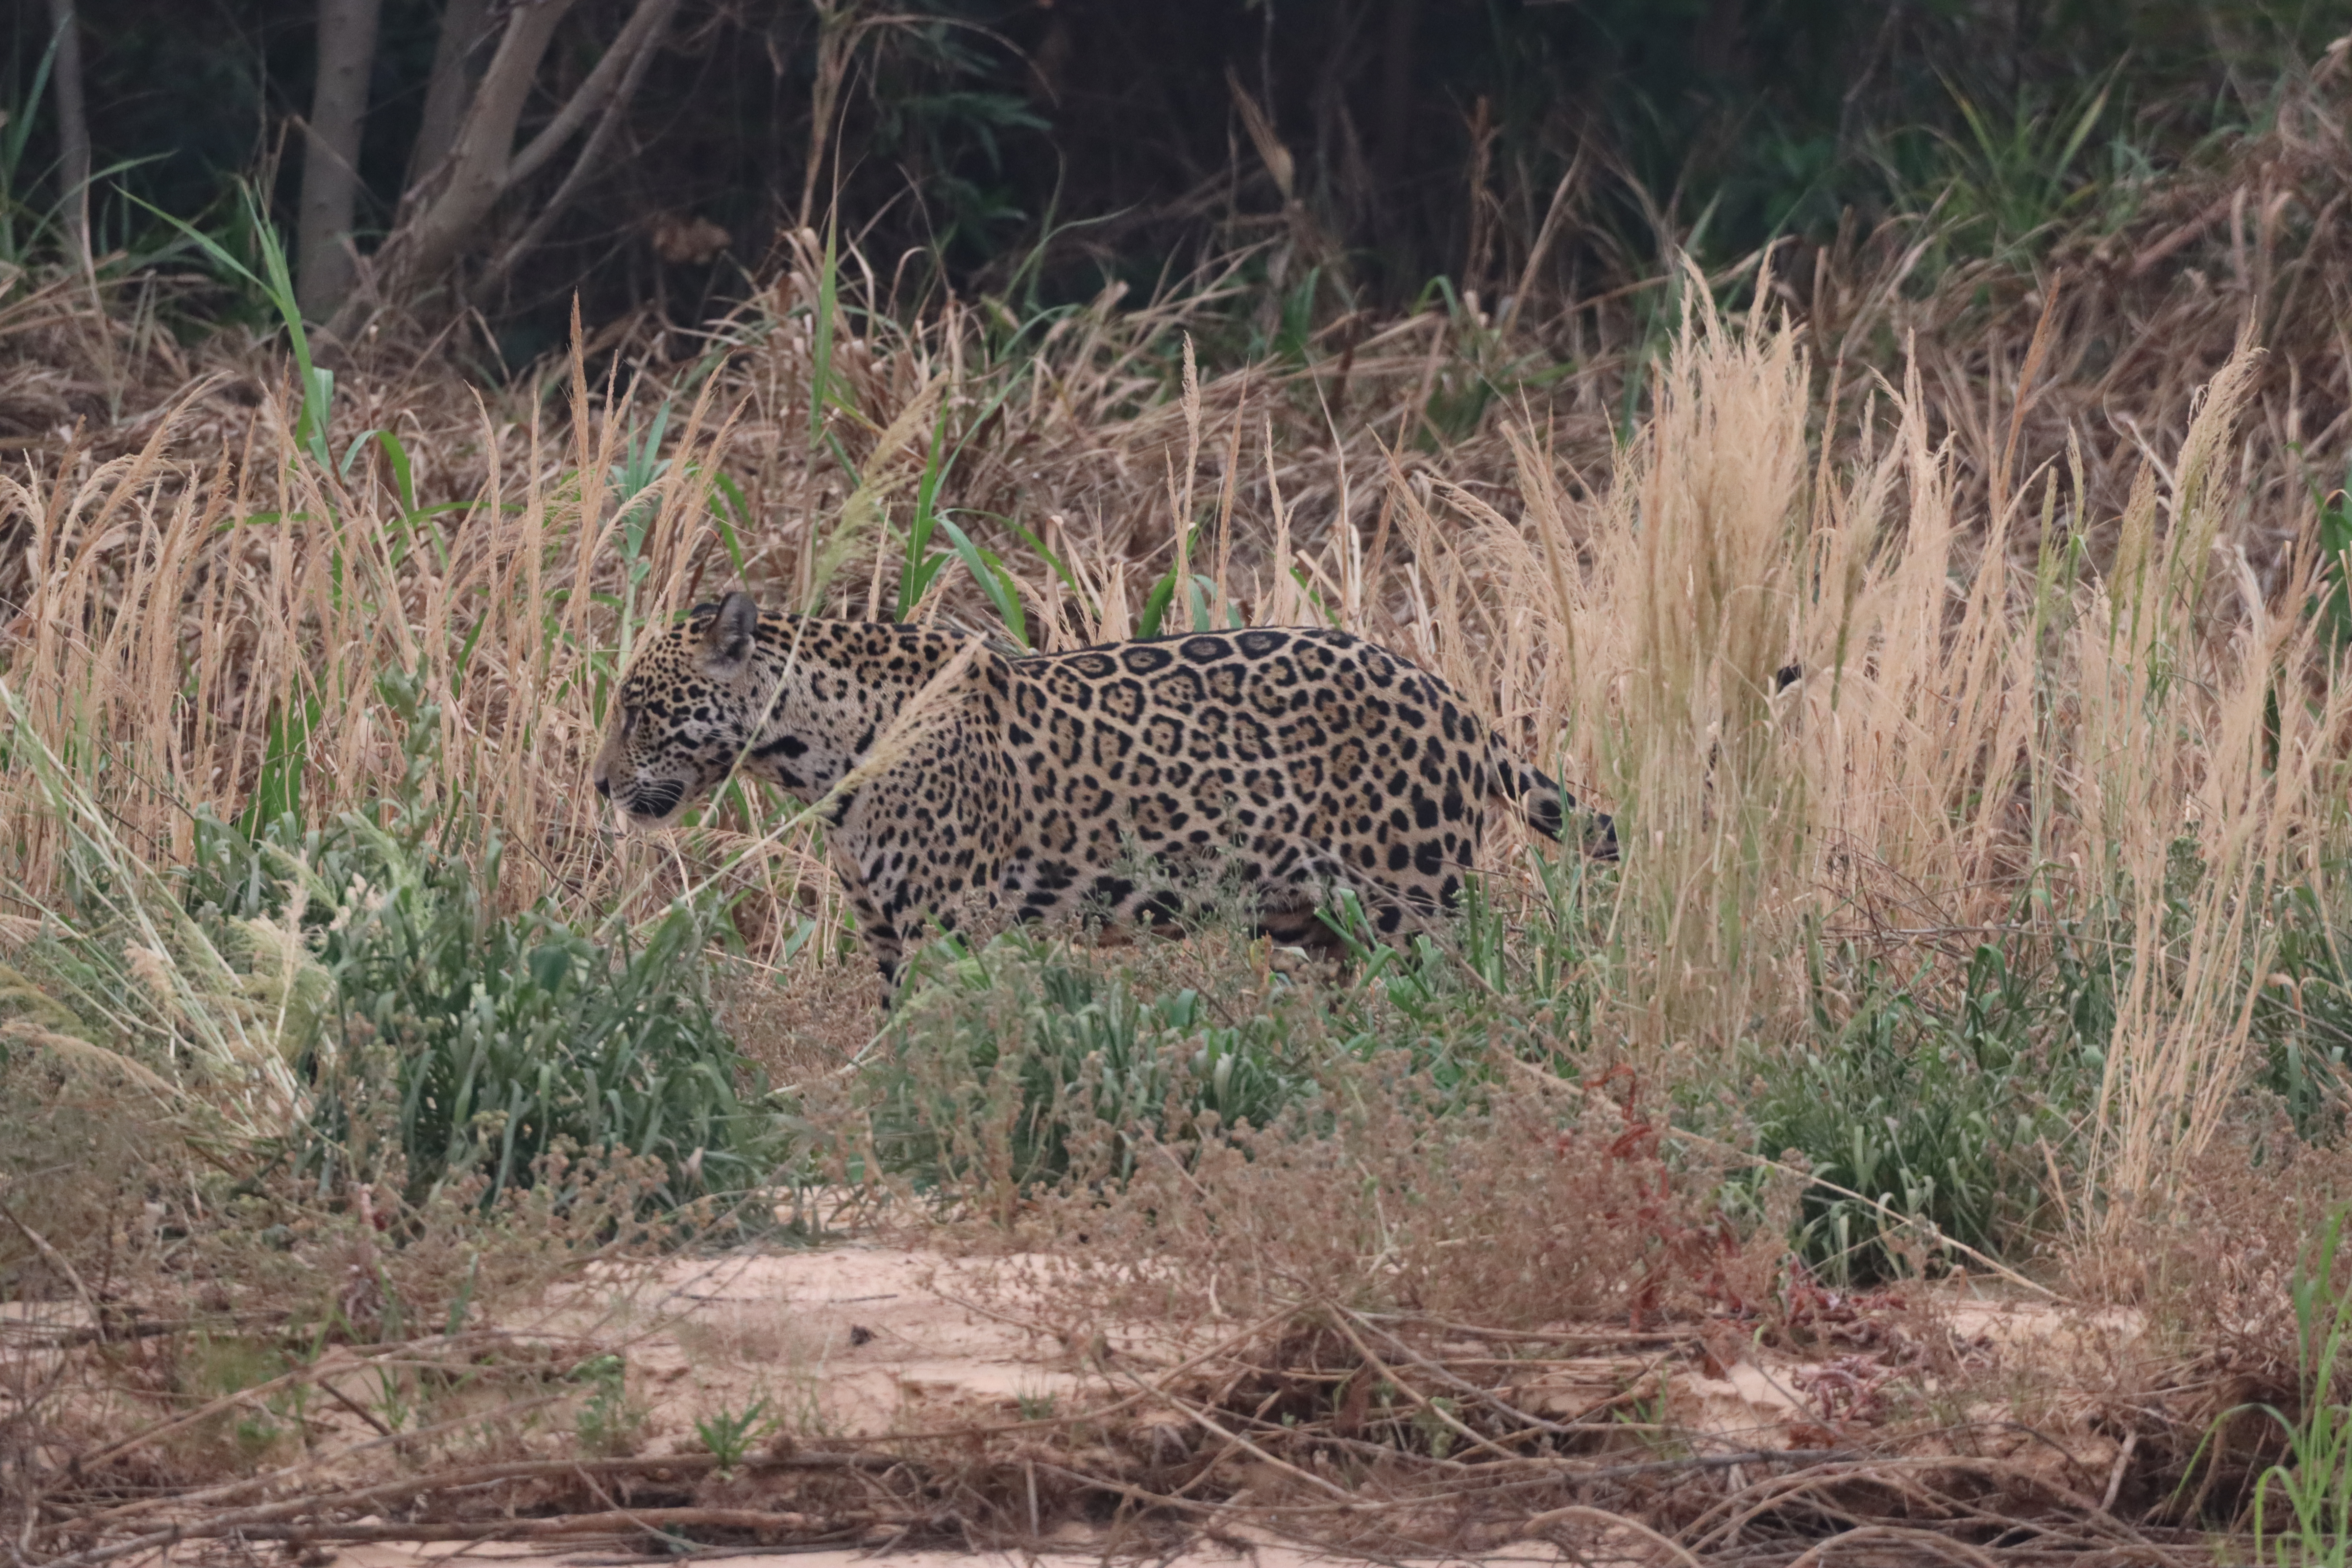
Jaguar: Akaloi